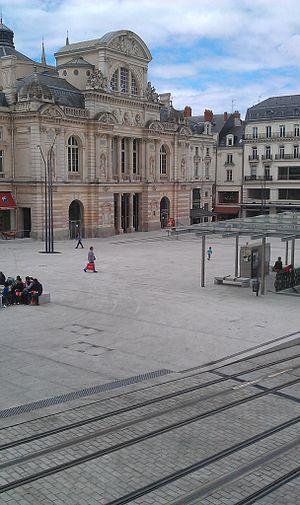
Grand Théâtre du Ralliement à Angers
La Place du Ralliement est une place de la ville d'Angers, située en plein centre de la ville, qui demeure le point de rassemblement et de passage de milliers d'Angevins au quotidien, ainsi que de meetings et d'événements divers. La Place du Ralliement est, depuis 2010, entièrement piétonne.